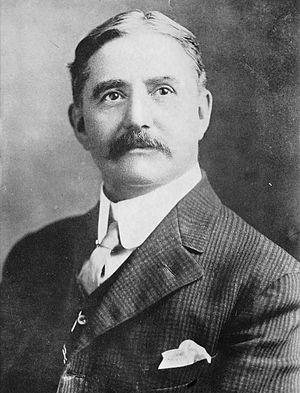
Scott Cordelle Bone, né le 15 février 1860 et mort le 26 janvier 1936, est un homme politique républicain américain. Il est gouverneur du territoire de l'Alaska entre 1921 et 1925.